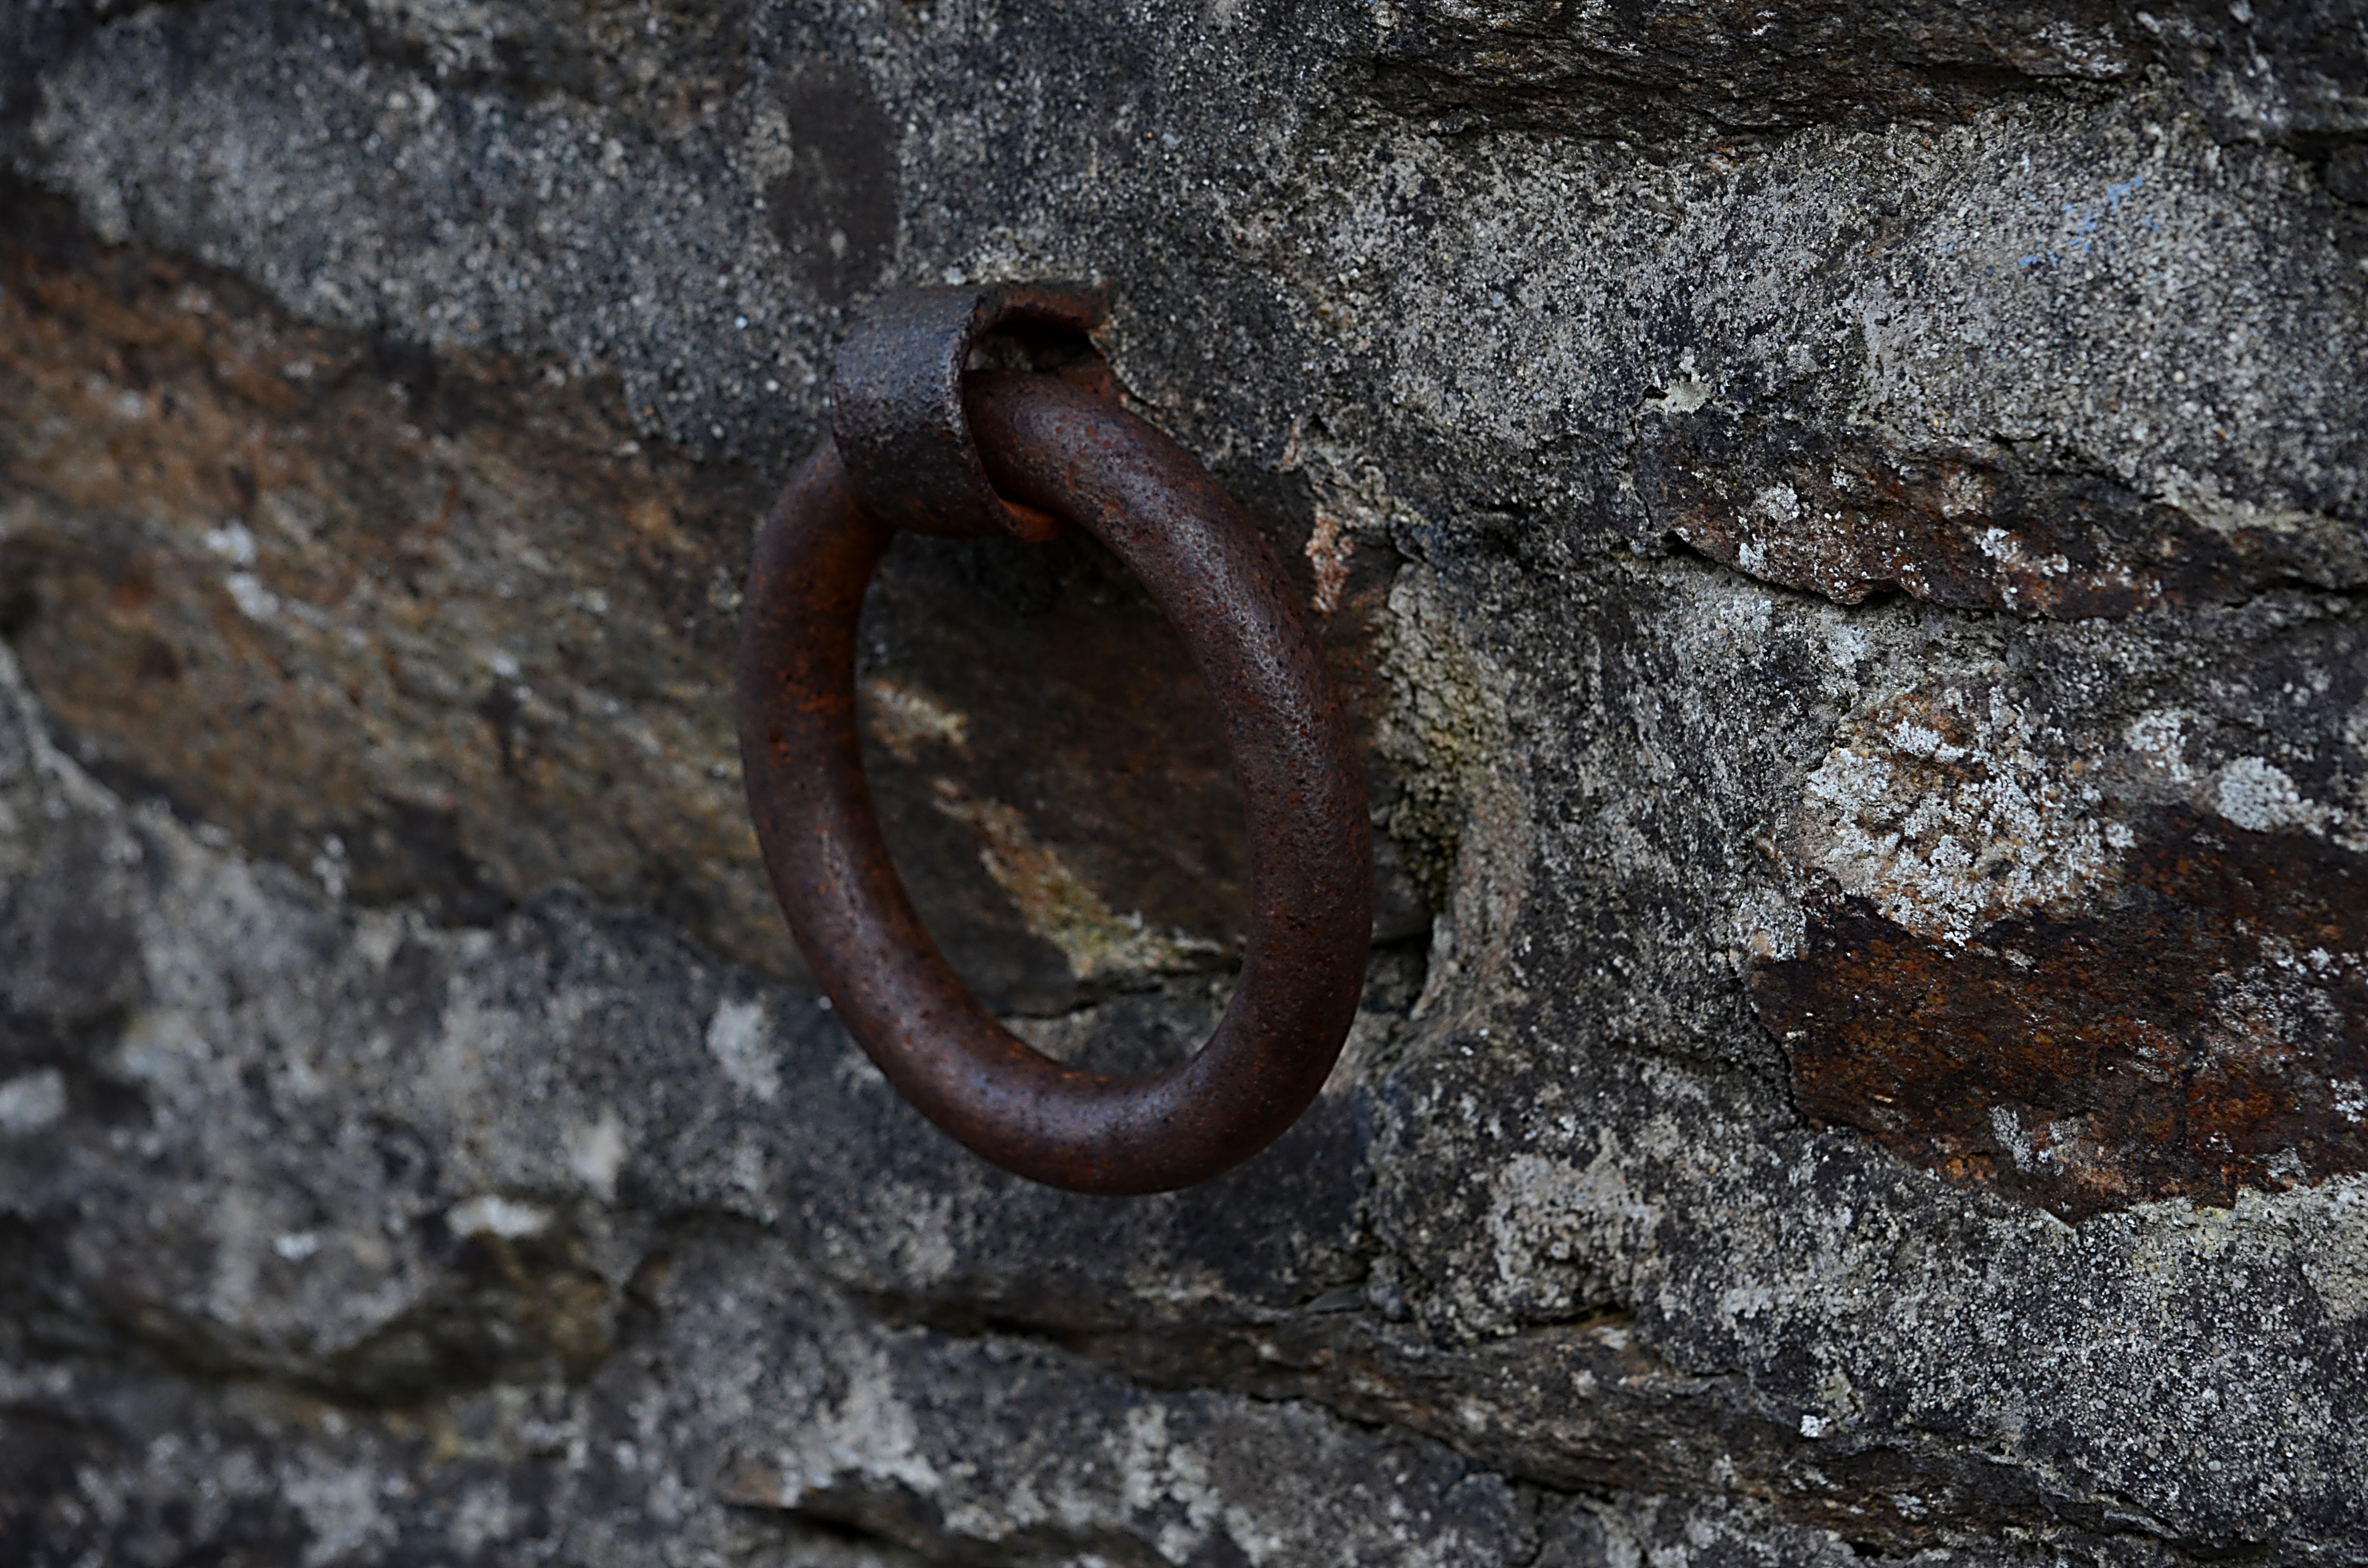
hand, rock, wood, ring, old, wall, wildlife, rust, metal, fauna, material, close up, rusty, macro photography, ferrraille, scaled reptile